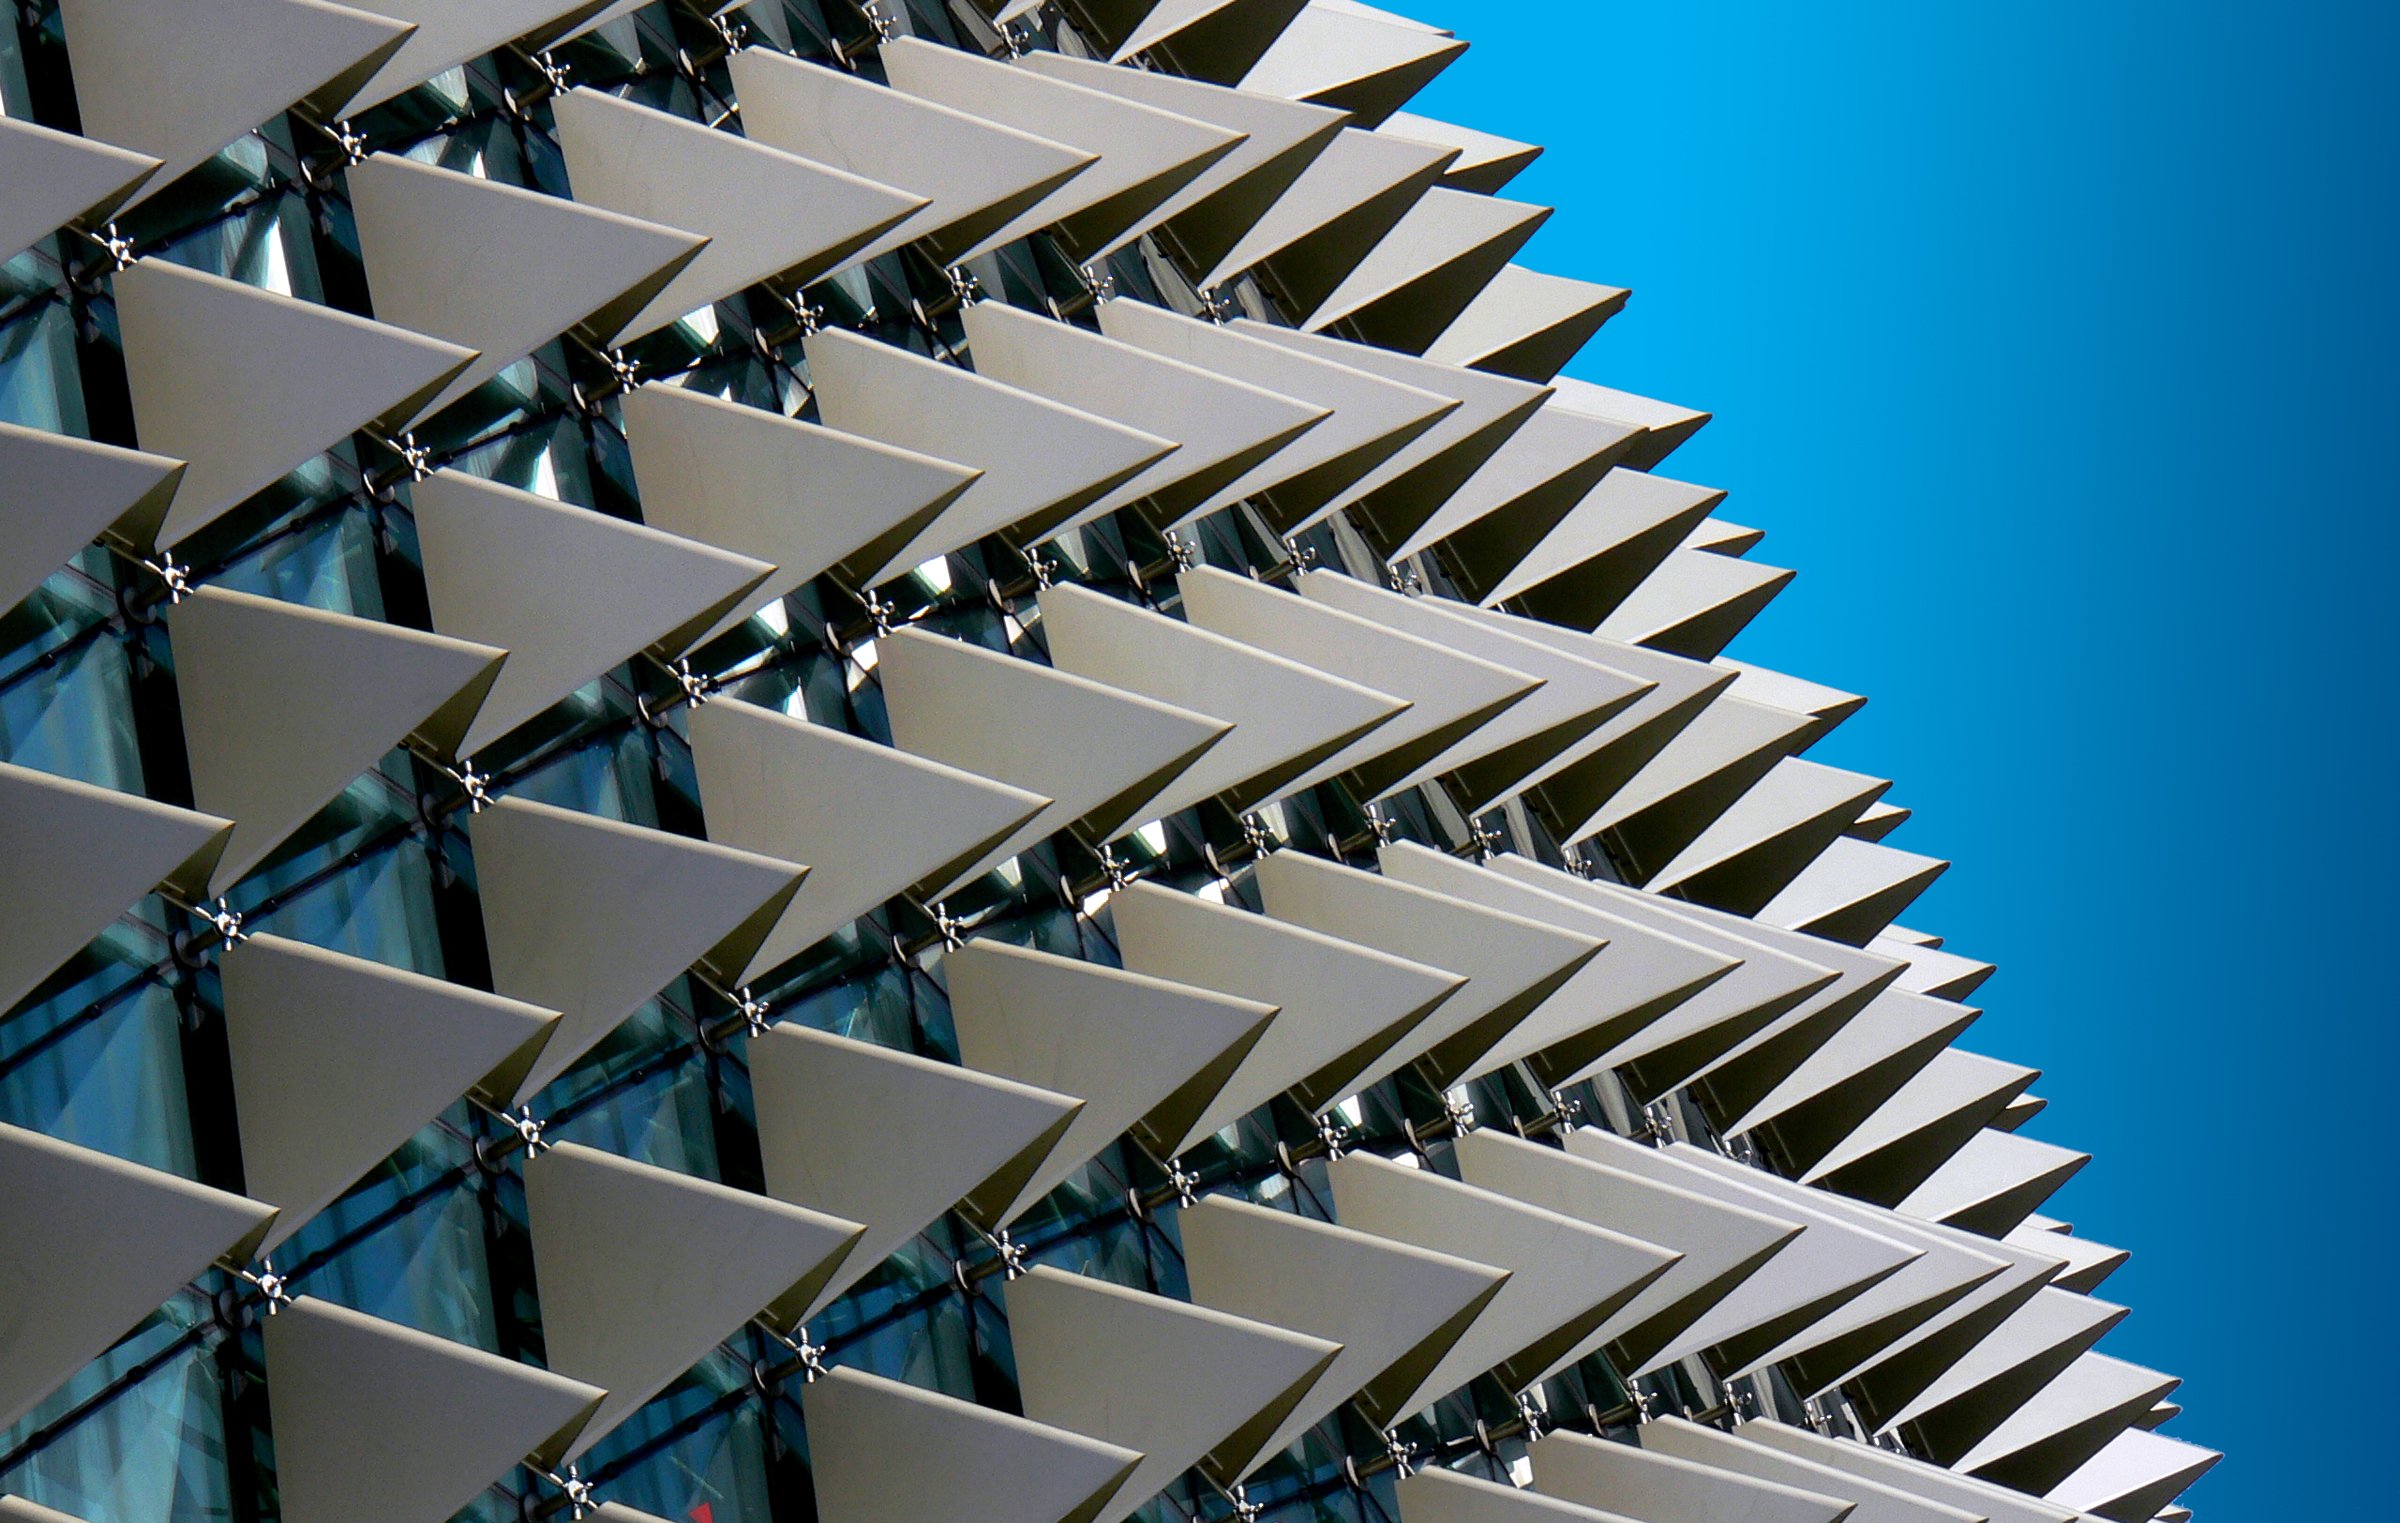
structure, spiral, beam, line, metal, facade, material, handrail, stairs, symmetry, spikes, lumixfz30, bridgecamera, singapore, durien, theesplanadebuilding, sharppoints, daylighting, baluster